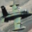
Label: airplane